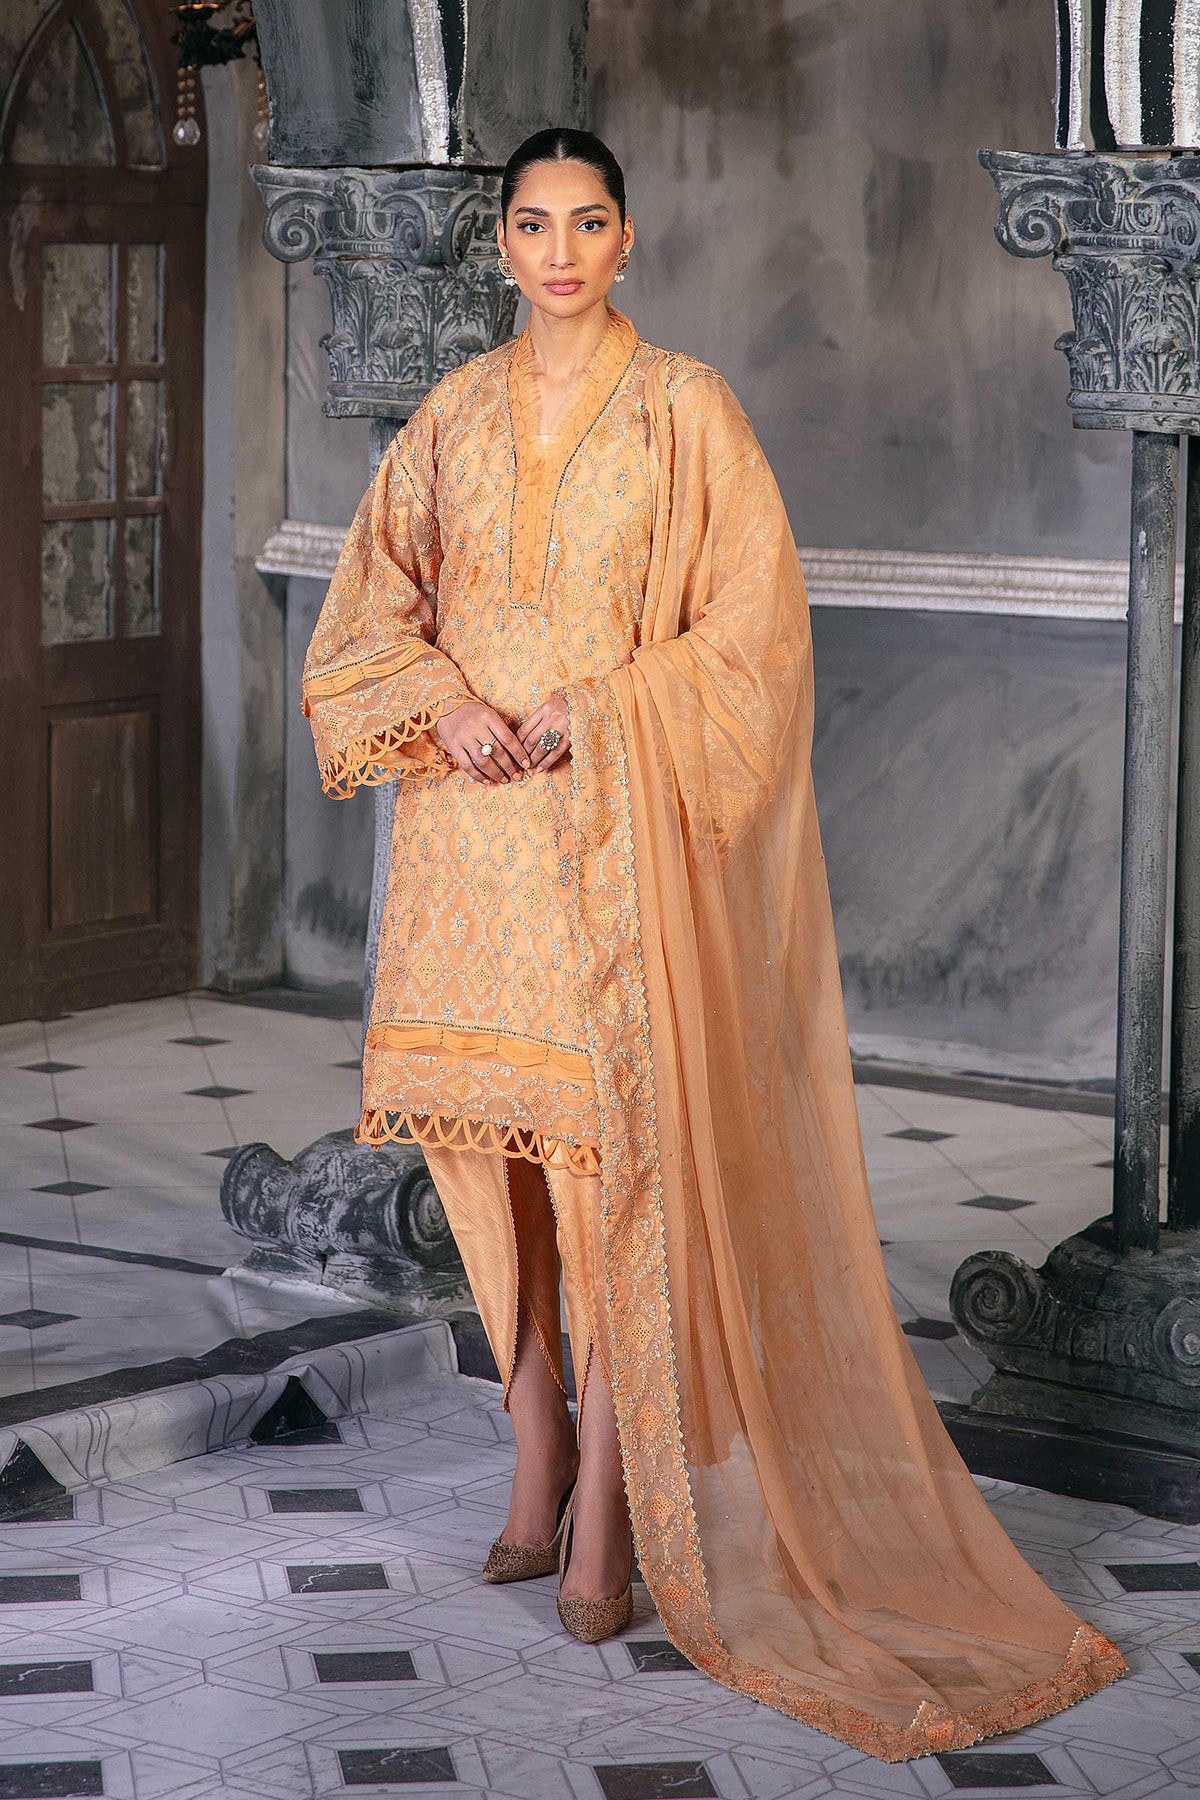
gold embroidered salwar suit